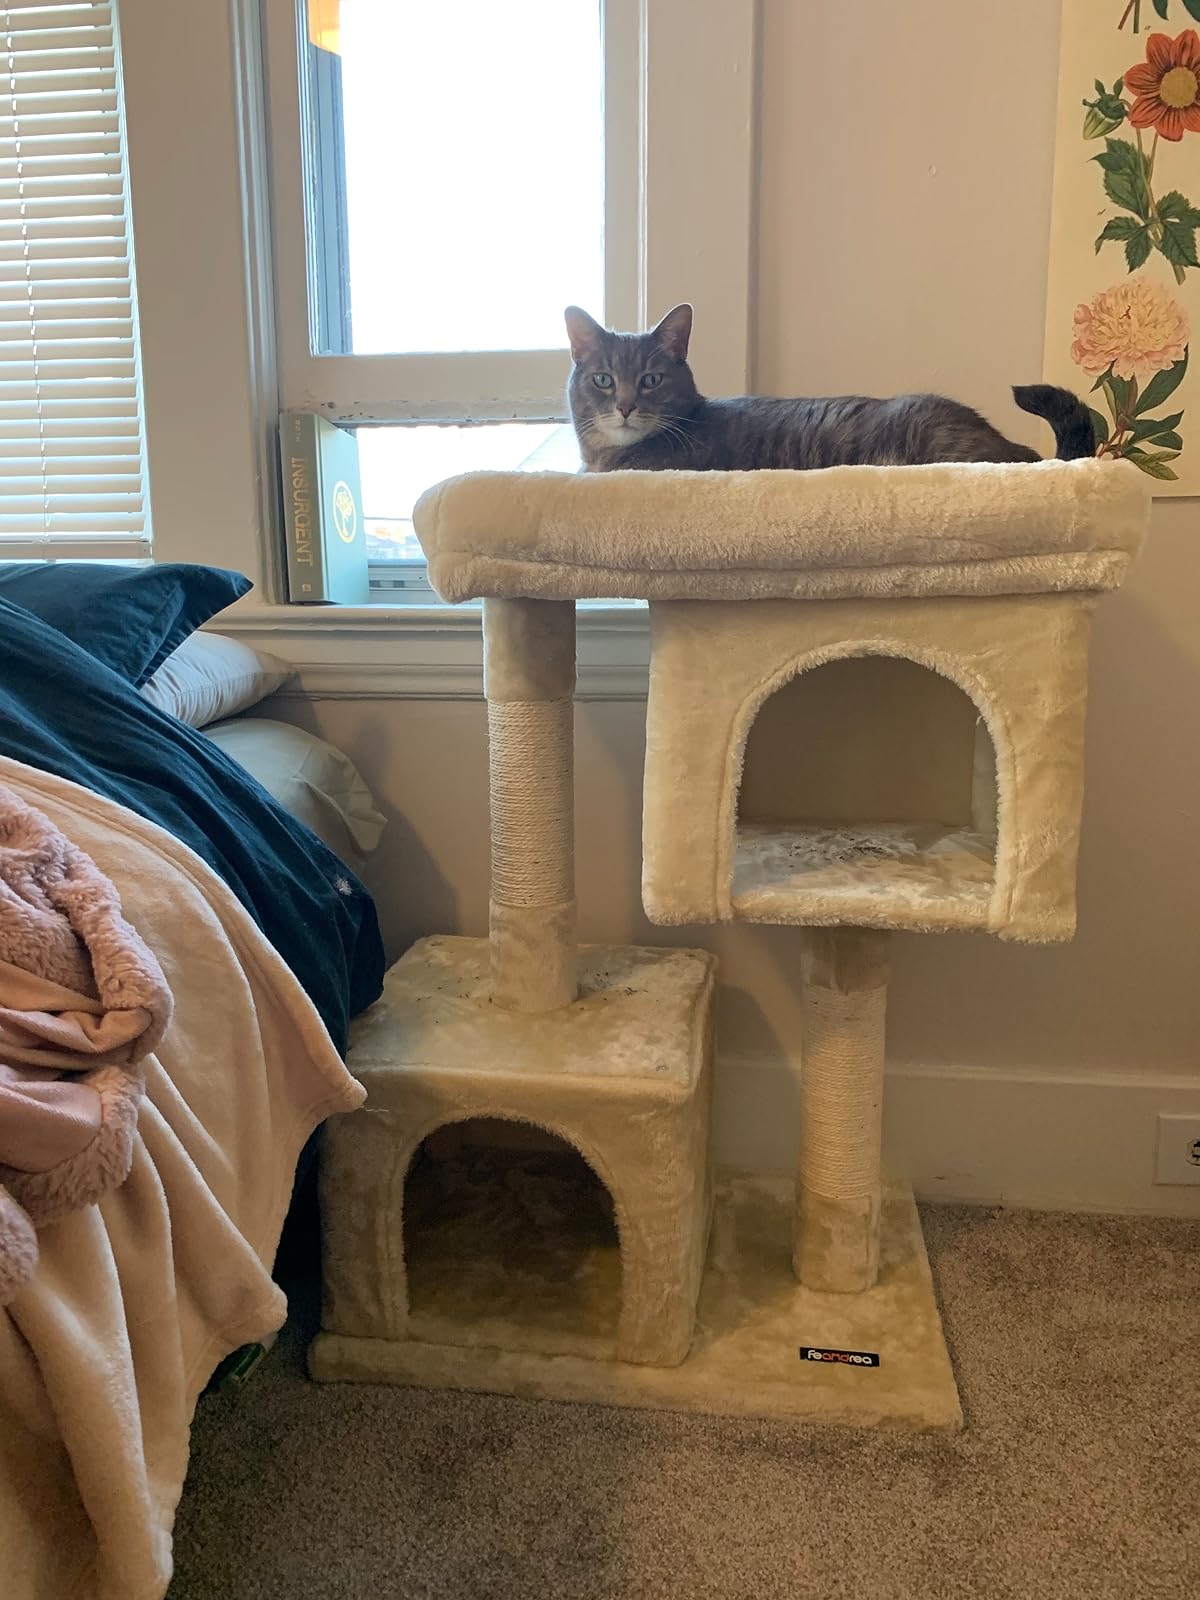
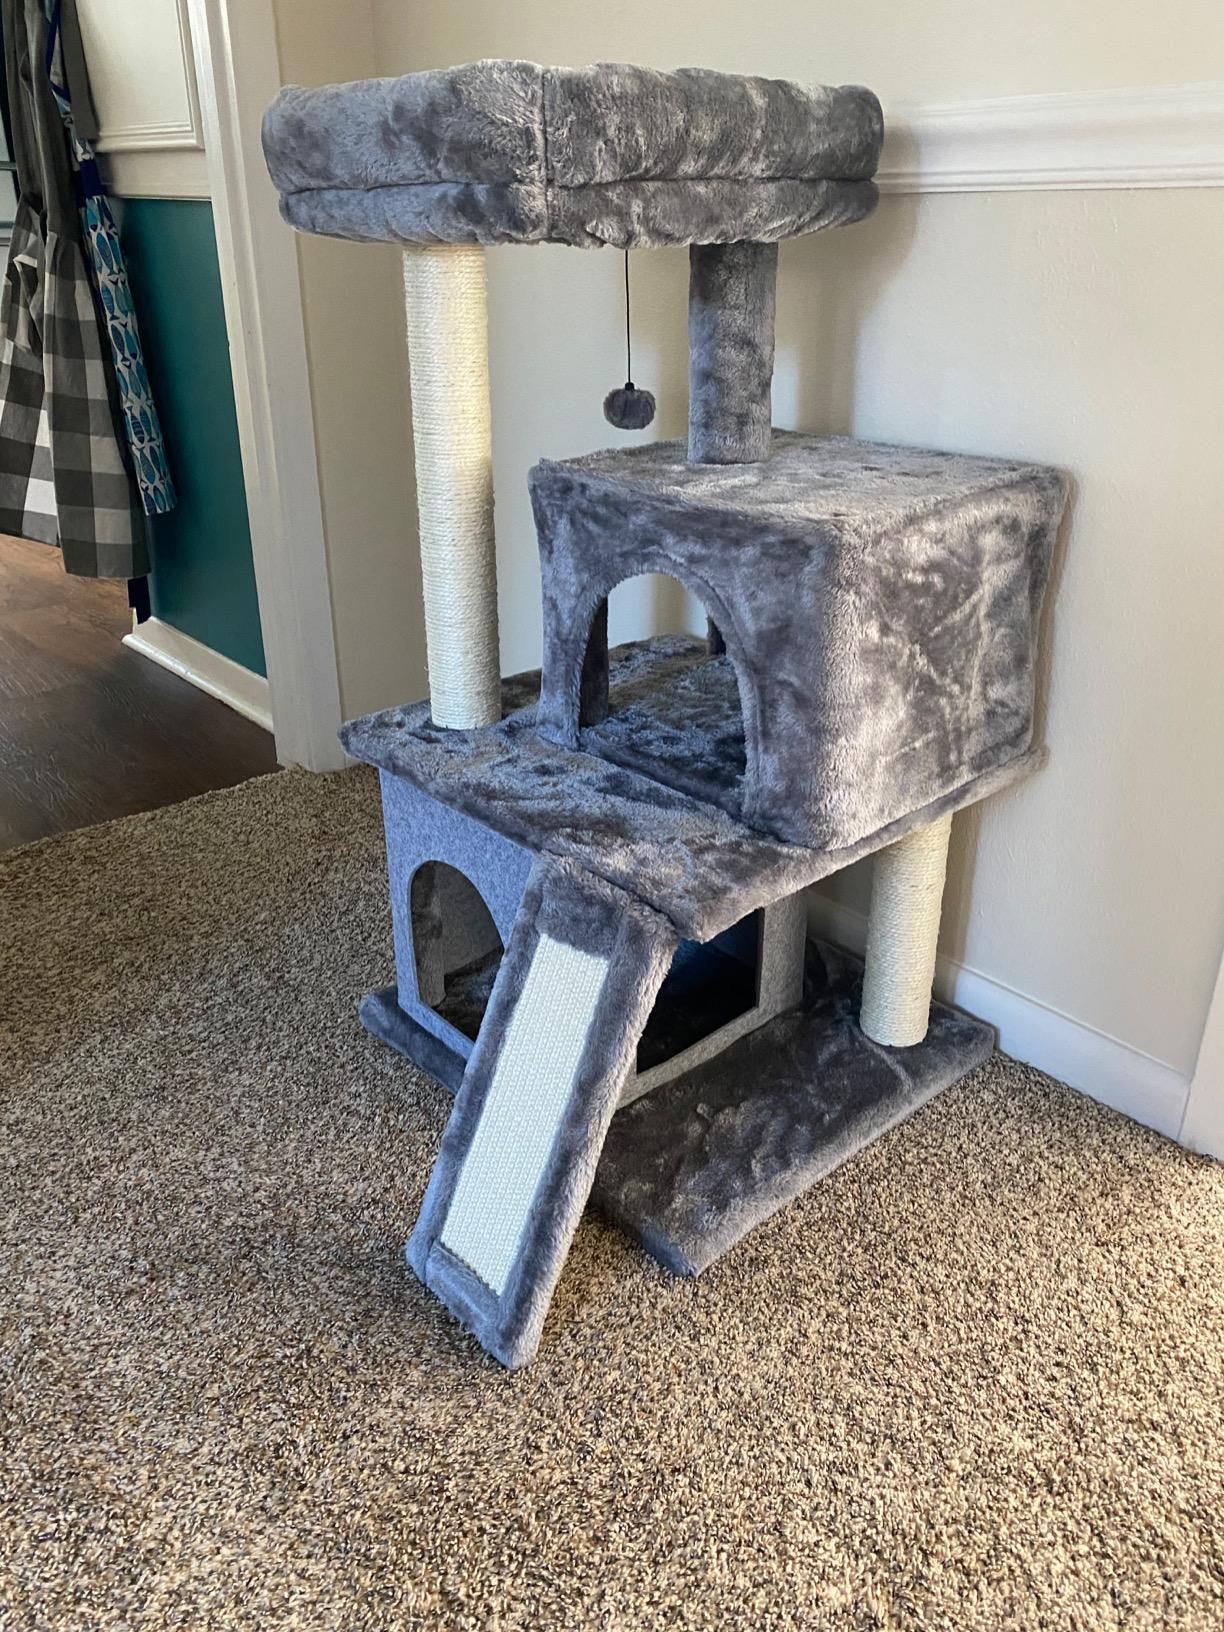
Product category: items_cat tree
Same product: no